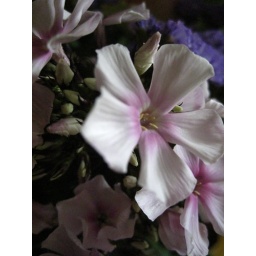
Pastel pink flox in a bouquet